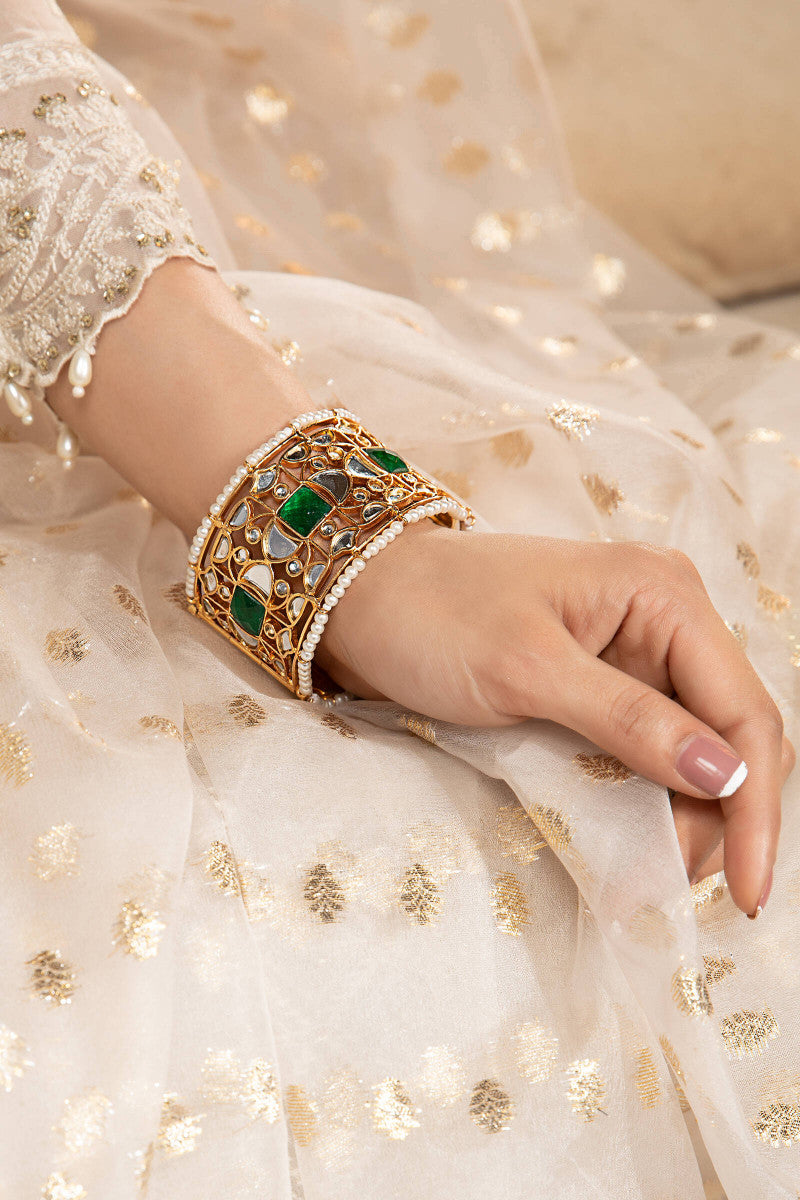
green gold emerald bangle bracelet